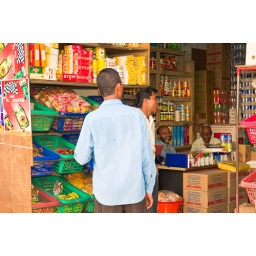
Small streetfront store in Male' located near the fish market